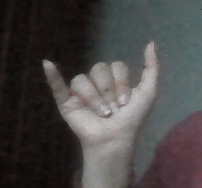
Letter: ya